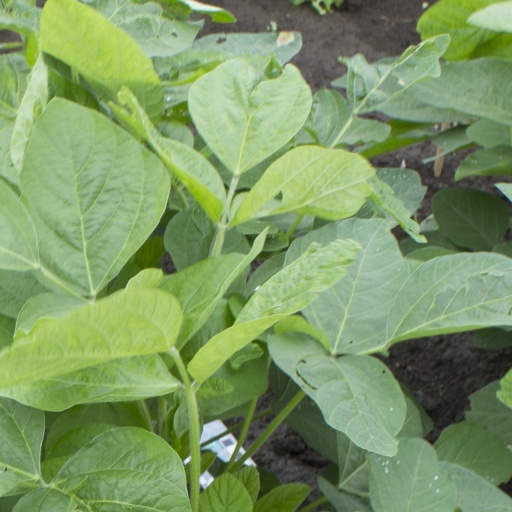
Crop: soybean